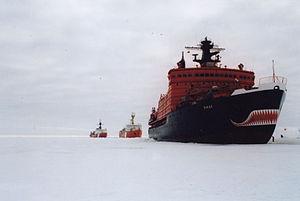
Le complexe militaro-industriel de la Russie hérite de la période de l'Union soviétique, qui a assuré la modernisation du pays après la révolution d'Octobre, son entrée de plain-pied dans une industrialisation massive orientée sur les moyens de production de l'industrie lourde, permettant de doter d'équipements efficaces l'Armée rouge.
L’océan Arctique, naguère appelé océan Glacial arctique, s'étend sur une surface d'environ 14 millions de km², ce qui en fait le plus petit océan. Il recouvre l'ensemble des mers situées entre le pôle Nord et les régions septentrionales de l'Europe, de l'Asie et de l'Amérique. Il communique avec le nord de l'océan Atlantique, recevant de grandes masses d'eau à travers la mer de Barents et le détroit de Fram. Il se trouve aussi en contact avec l'océan Pacifique à travers le détroit de Béring.
Un brise-glace est un navire utilisé pour ouvrir ou maintenir ouvertes des voies de navigation dans les eaux prises par la banquise.
La certification glace est attribuée aux navires possédant une structure renforcée et des équipements spécifiques leur permettant de naviguer dans des eaux prises par les glaces.